Santiago Vecino

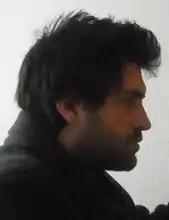
Santiago Vecino in 2009

Santiago Vecino is a Uruguayan illustrator also known as Caveman. Santiago Vecino is a versatile artist, skilled in drawing, playing music, singing, and dancing. However, he is best known for his role as a concept and storyboard artist for the Hollywood film Evil Dead (2013 film), directed by fellow Uruguayan Fede Álvarez.